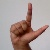
The image shows a hand gesture representing the letter 'L' in Indian Sign Language.